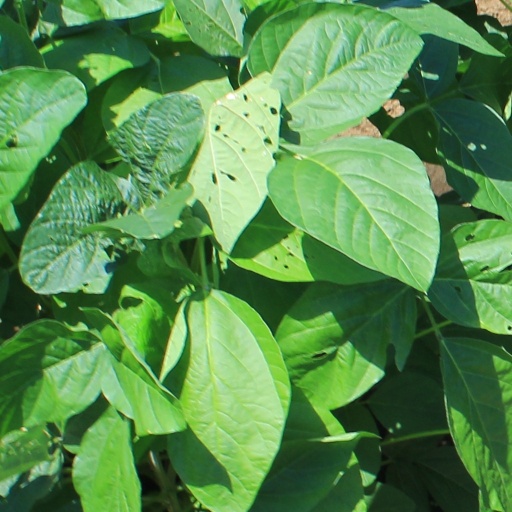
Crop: soybean